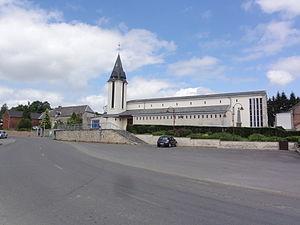
Luzoir (Aisne) place de l'église
Luzoir est une commune française située dans le département de l'Aisne, en région Hauts-de-France.
La paroisse Notre Dame de Thiérache est une circonscription administrative de l'église catholique de France, subdivision du diocèse de Soissons, Laon et Saint-Quentin.
L'église Saint-Sylvestre de Luzoir est une église située sur le territoire de la commune de Luzoir, dans le département de l'Aisne, en France.